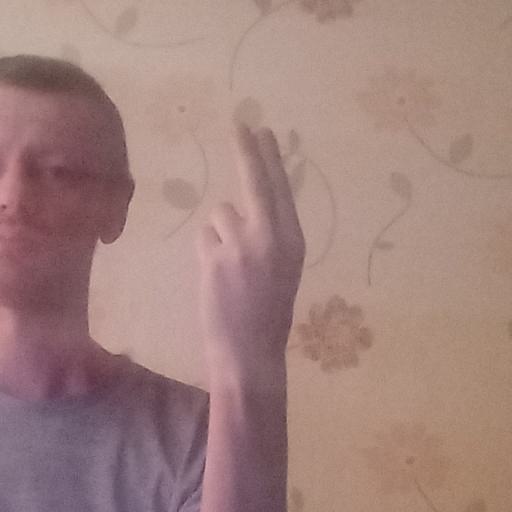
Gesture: two_up_inverted